Lutz Heck

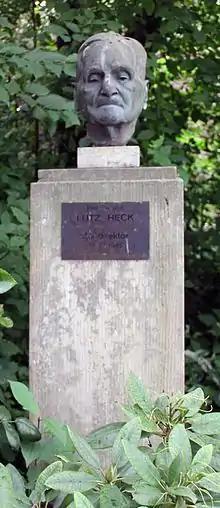
Bust of Lutz Heck in Berlin zoo

Ludwig Georg Heinrich Heck, called Lutz Heck (23 April 1892 in Berlin, German Empire – 6 April 1983 in Wiesbaden, West Germany) was a German zoologist, animal researcher, animal book author and director of the Berlin Zoological Garden where he succeeded his father in 1932. A member of the Nazi party from 1937, he was a close hunting friend of Hermann Göring, and worked under him. One of his projects was the reconstruction of extinct animals such as the aurochs through cross-breeding of various modern breeds which he thought had parts of the original genetic heritage. Heck cattle and Heck horses are named for the resulting animal breeds.